OpenSciEd

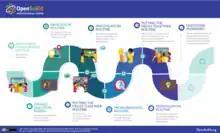
OpenSciEd model of instruction.

OpenSciEd’s instructional model aims to shift science education from rote memorization to student-driven exploration. According to the organization, traditional science instruction often emphasizes expert perspectives and isolated facts, which can make it difficult for students to understand the relevance of what they are learning.